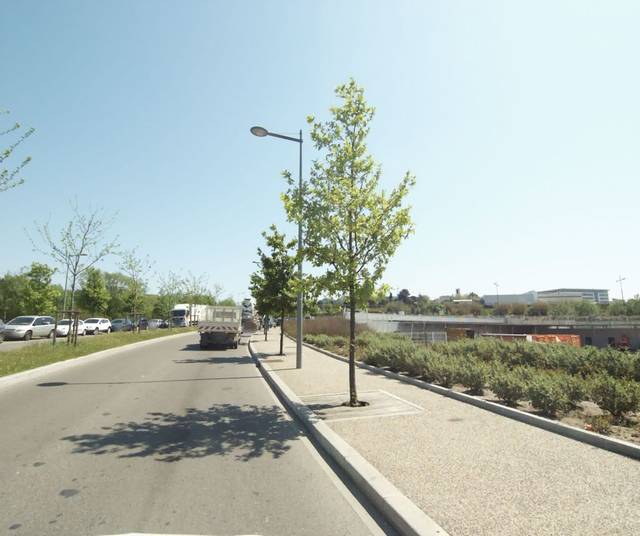
Region: France
Coordinates: 43.626, 3.825